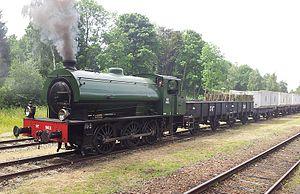
« Saddle tank » est une appellation donnée à un type de locomotive à vapeur, dû à sa particularité technique caractéristique.